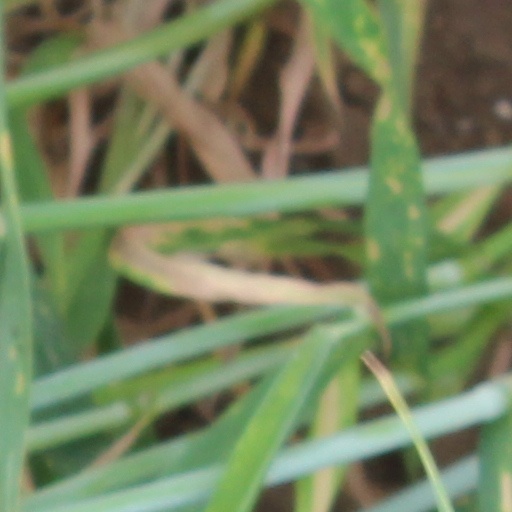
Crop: wheat